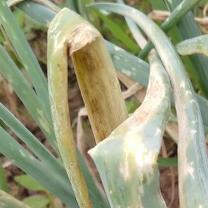
Crop: Onion
Condition: alternaria-d